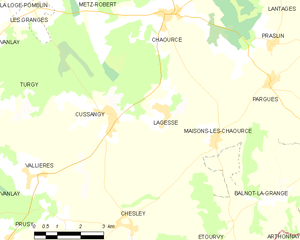
Carte des communes françaises: Lagesse